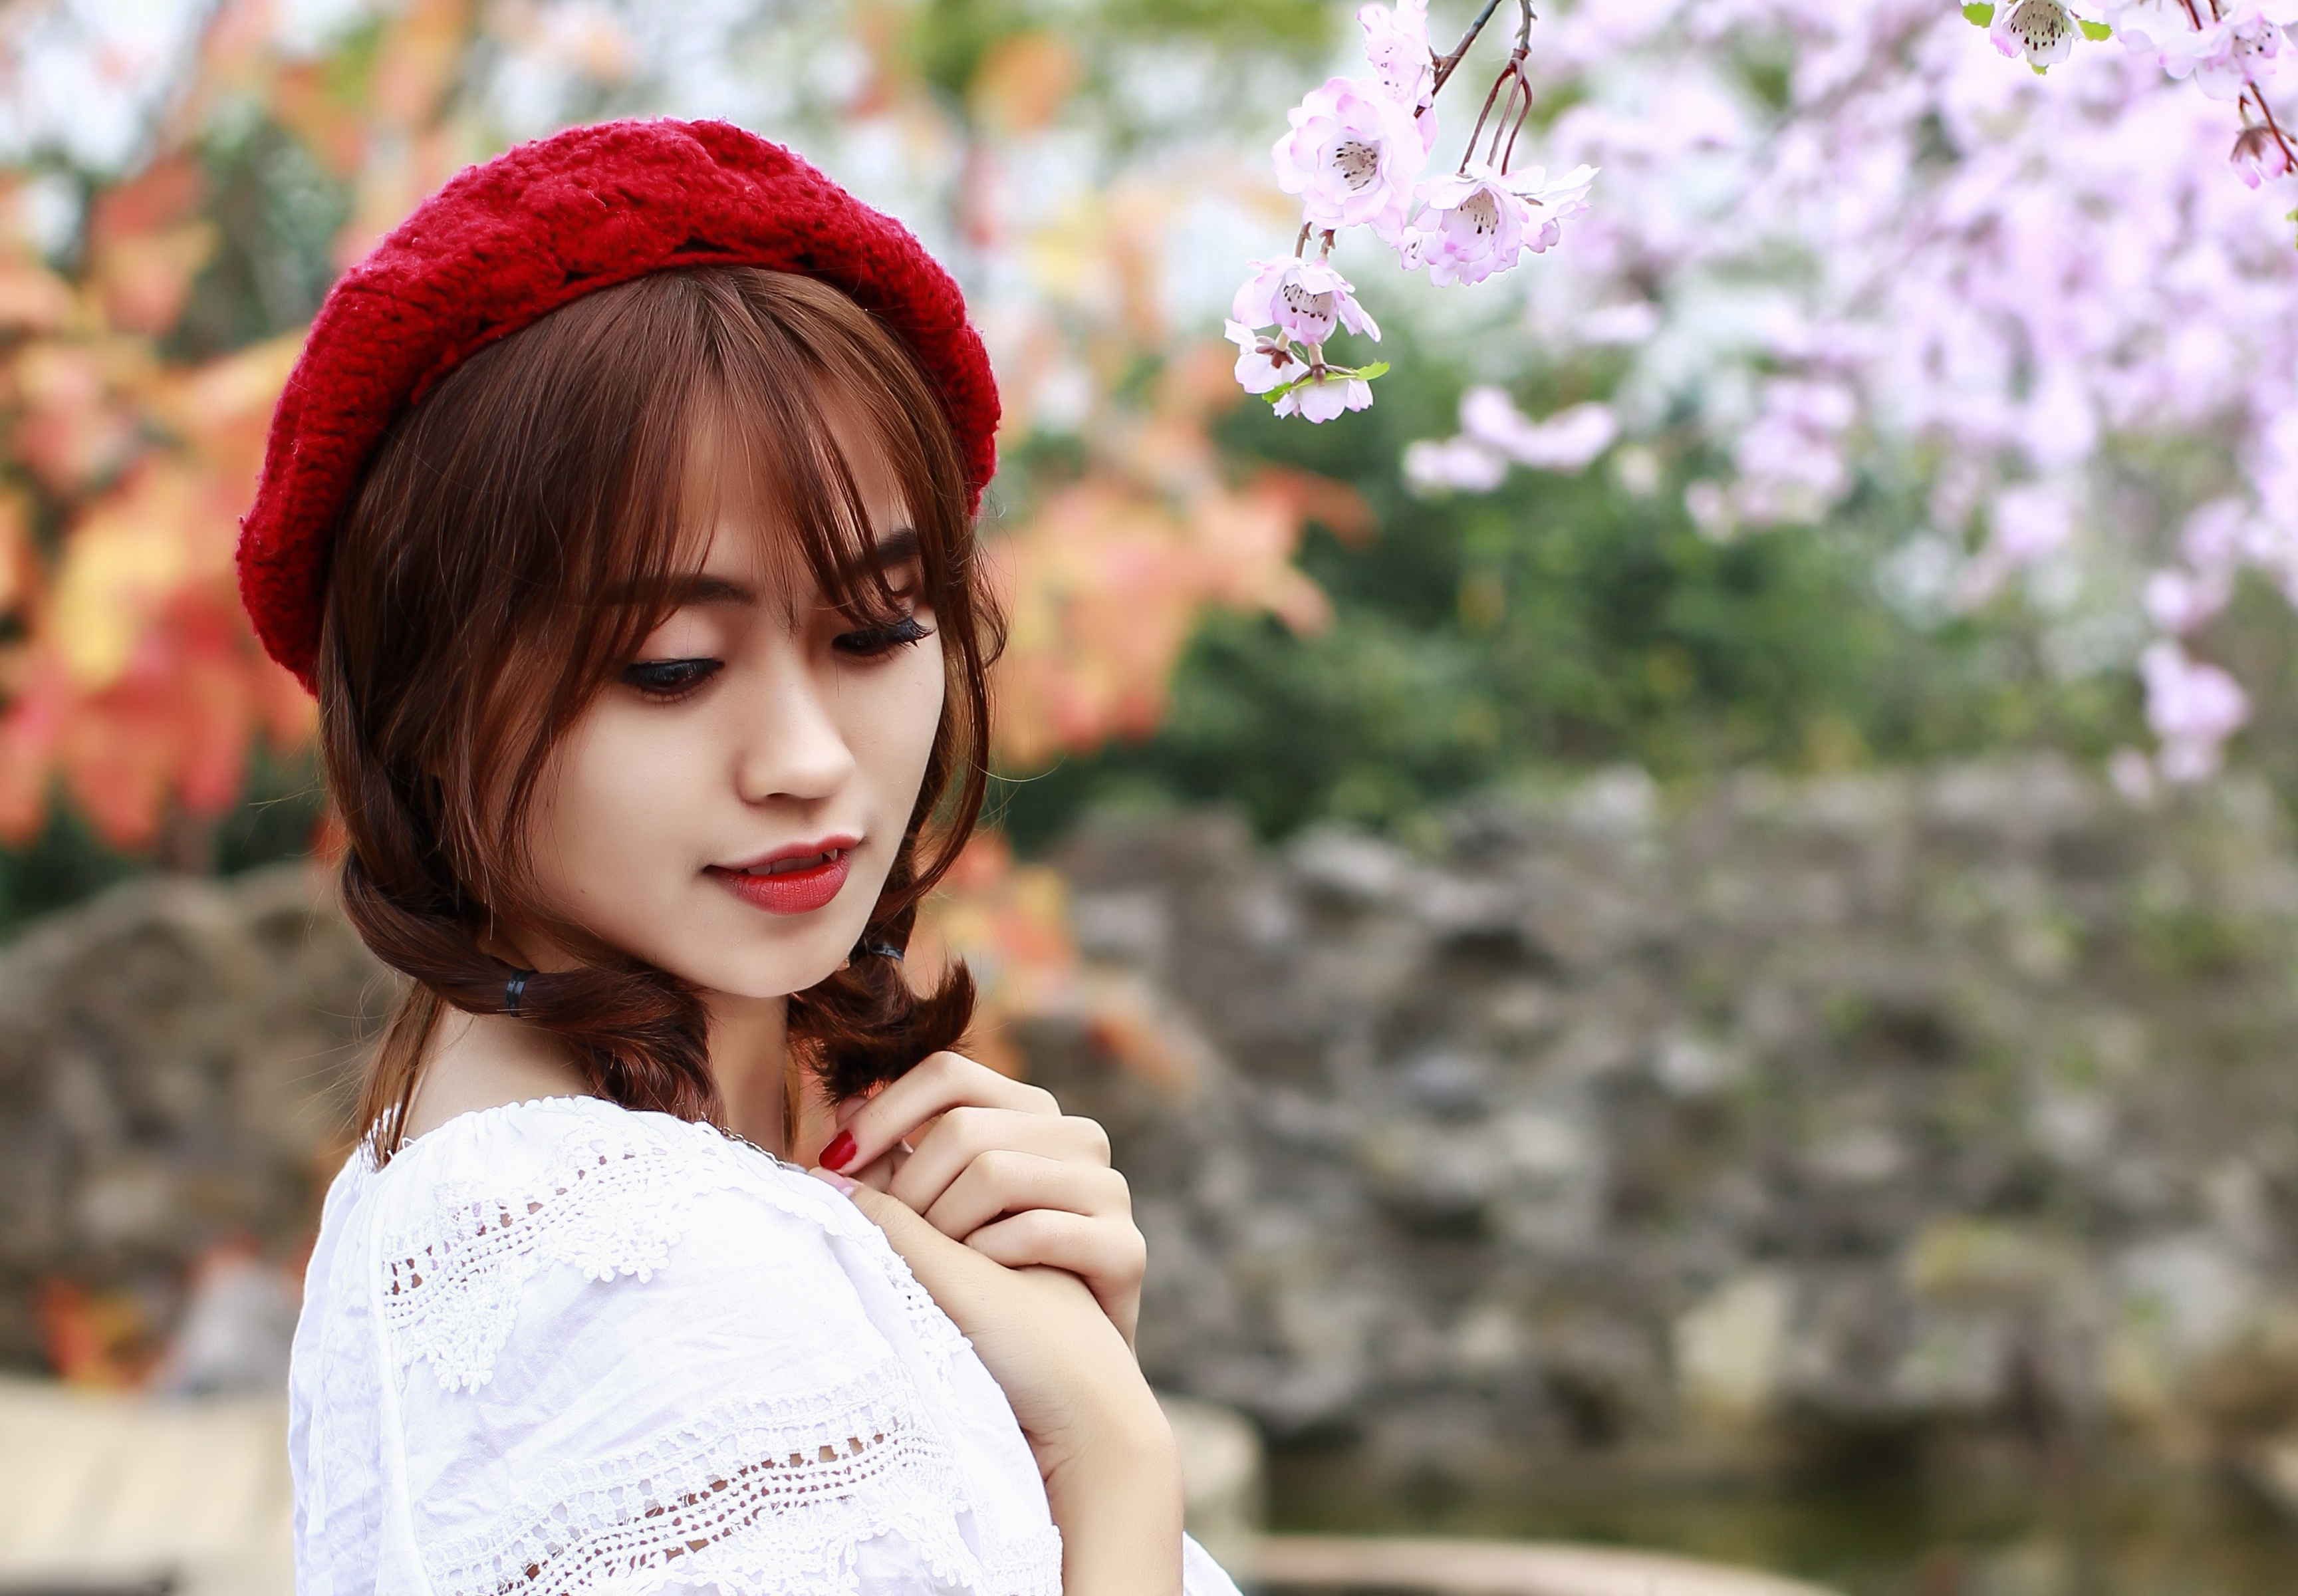
person, girl, woman, hair, photography, flower, portrait, model, spring, fashion, clothing, lady, pink, hairstyle, dress, eye, photograph, skin, beauty, costume, sweetness, photo shoot, cherry flowers, portrait photography, spring shooting